My Little Pony: Equestria Girls (film)

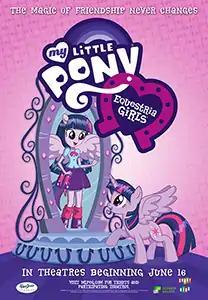
Theatrical release poster

My Little Pony: Equestria Girls, known simply as Equestria Girls or EQG (sometimes as Through the Mirror), is a 2013 animated musical fantasy film which is the first installment of Hasbro's toy line and media franchise , which is itself an anthropomorphized spin-off of the 2010 relaunch of the My Little Pony franchise. The film was animated in Adobe Flash, directed by Jayson Thiessen and written by Meghan McCarthy, and was produced by DHX Media's 2D animation studio in Vancouver, Canada for Hasbro Studios in the United States. It premiered at the Los Angeles Film Festival on June 15, 2013, followed by limited release in the United States and Canada on June 16, 2013, with a home media release on August 6, 2013. It also commemorates the thirtieth anniversary of the launch of the original My Little Pony toy line.